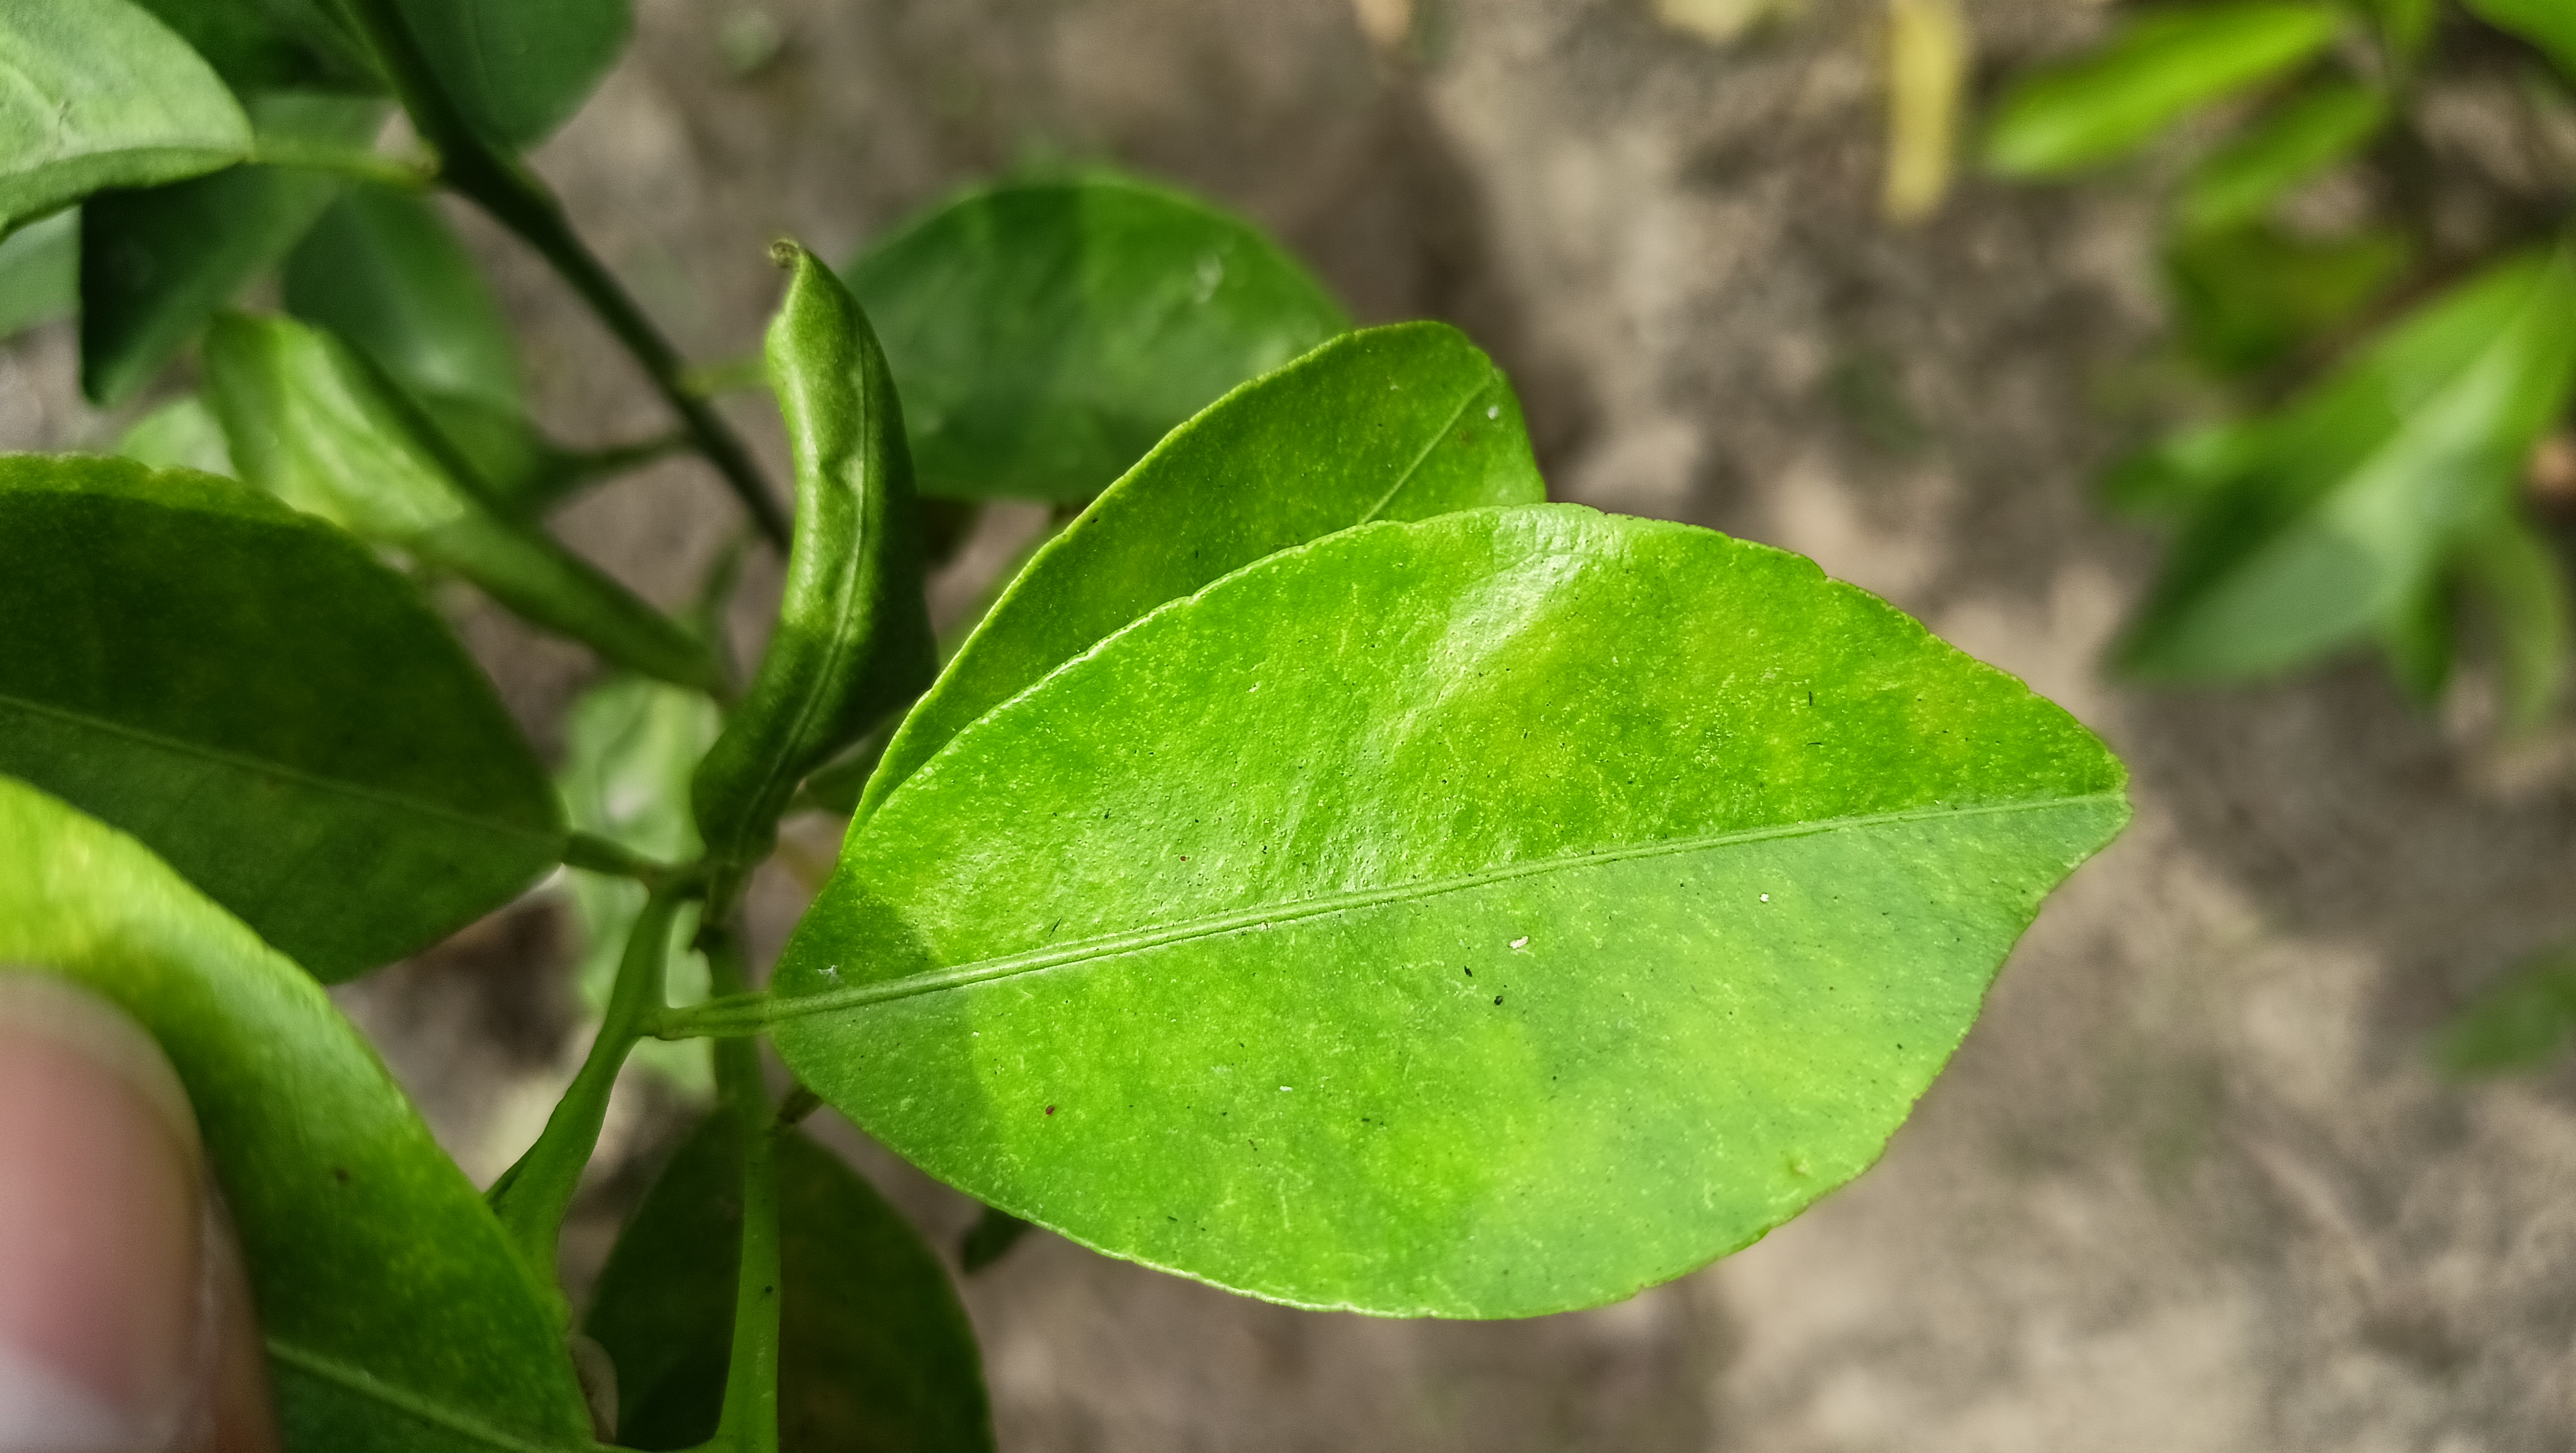
Mandarin leaf variety: China Mishti